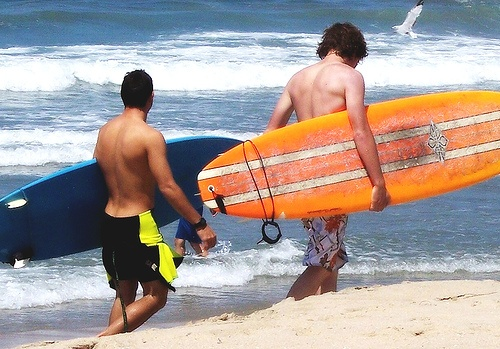
Two men walking on the beach with their surfboards.
Some guys walking by the water with some surf boards.
Two men walking on the beach holding surfboards.
Two guys walking up the beach carrying their surfboards.
a couple of men walking across a beach holding surfboards.